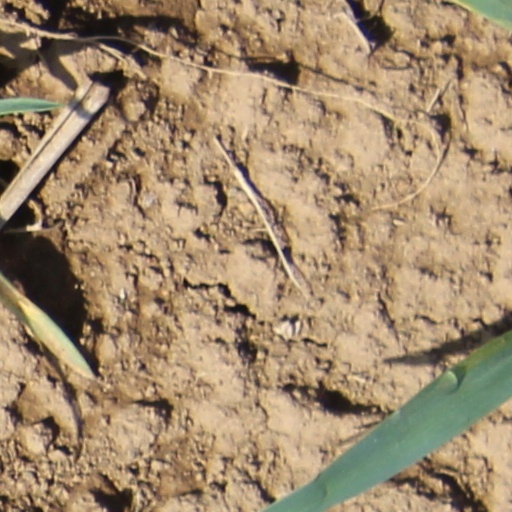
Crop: wheat